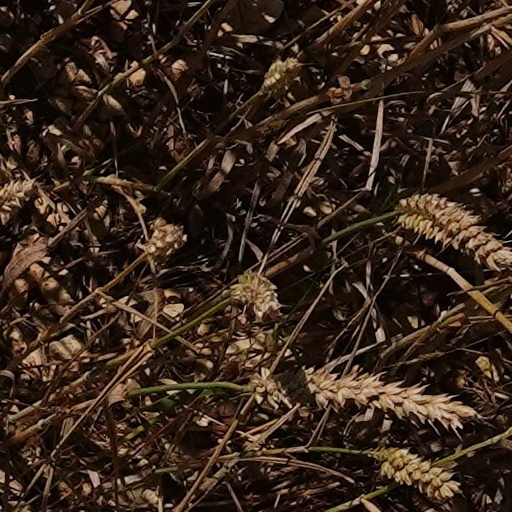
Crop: wheat